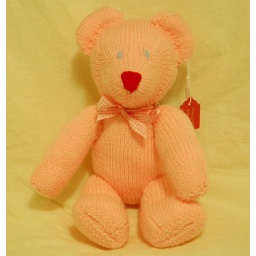
Standard seated bear in pink